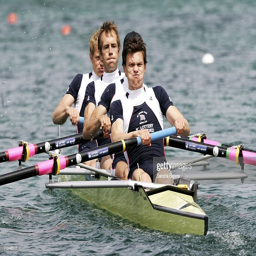
person , person , writer and person in action during their lightweight men 's heat during sports league championship at the course .